10cc

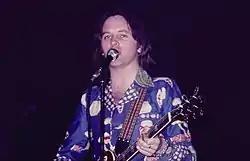
Eric Stewart performing with 10cc in Mannheim, Germany, April 1976

10cc's fourth LP, "How Dare You!" (1976), featuring another Hipgnosis cover, furnished two more UK Top Ten hits—the witty "Art for Art's Sake" (No. 5 in January 1976) and "I'm Mandy, Fly Me" (No. 6, April 1976). However, by this time the once close personal and working relationships between the four members had begun to fray, and it was the last album with the original line-up. 10cc's success prompted the 1976 re-release of the Hotlegs album under the new title "You Didn't Like It Because You Didn't Think of It" with two additional tracks. The title track was the epic B-side of "Neanderthal Man", a section of which had been reworked as "Fresh Air for My Mama" on the "10cc" album.